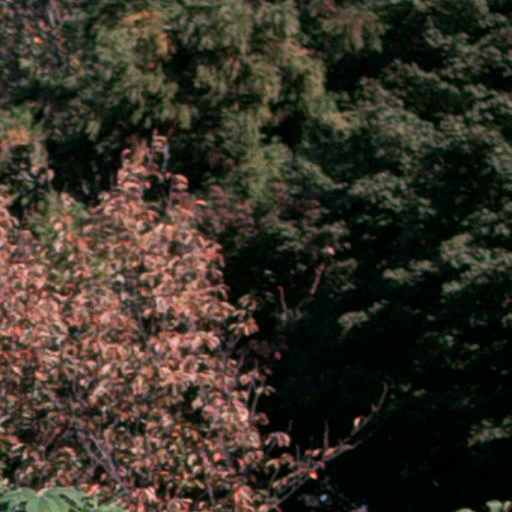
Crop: cassava